Pentti Karvonen

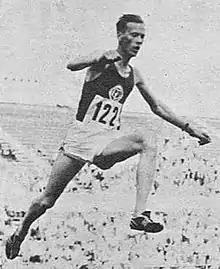
Karvonen in 1960

Pentti Kalevi Karvonen (15 August 1931 – 12 March 2022) was a Finnish steeplechase runner. He competed in the men's 3000 metres steeplechase at the 1960 Summer Olympics. Karvonen died on 12 March 2022, at the age of 90.